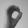
ASL letter: O